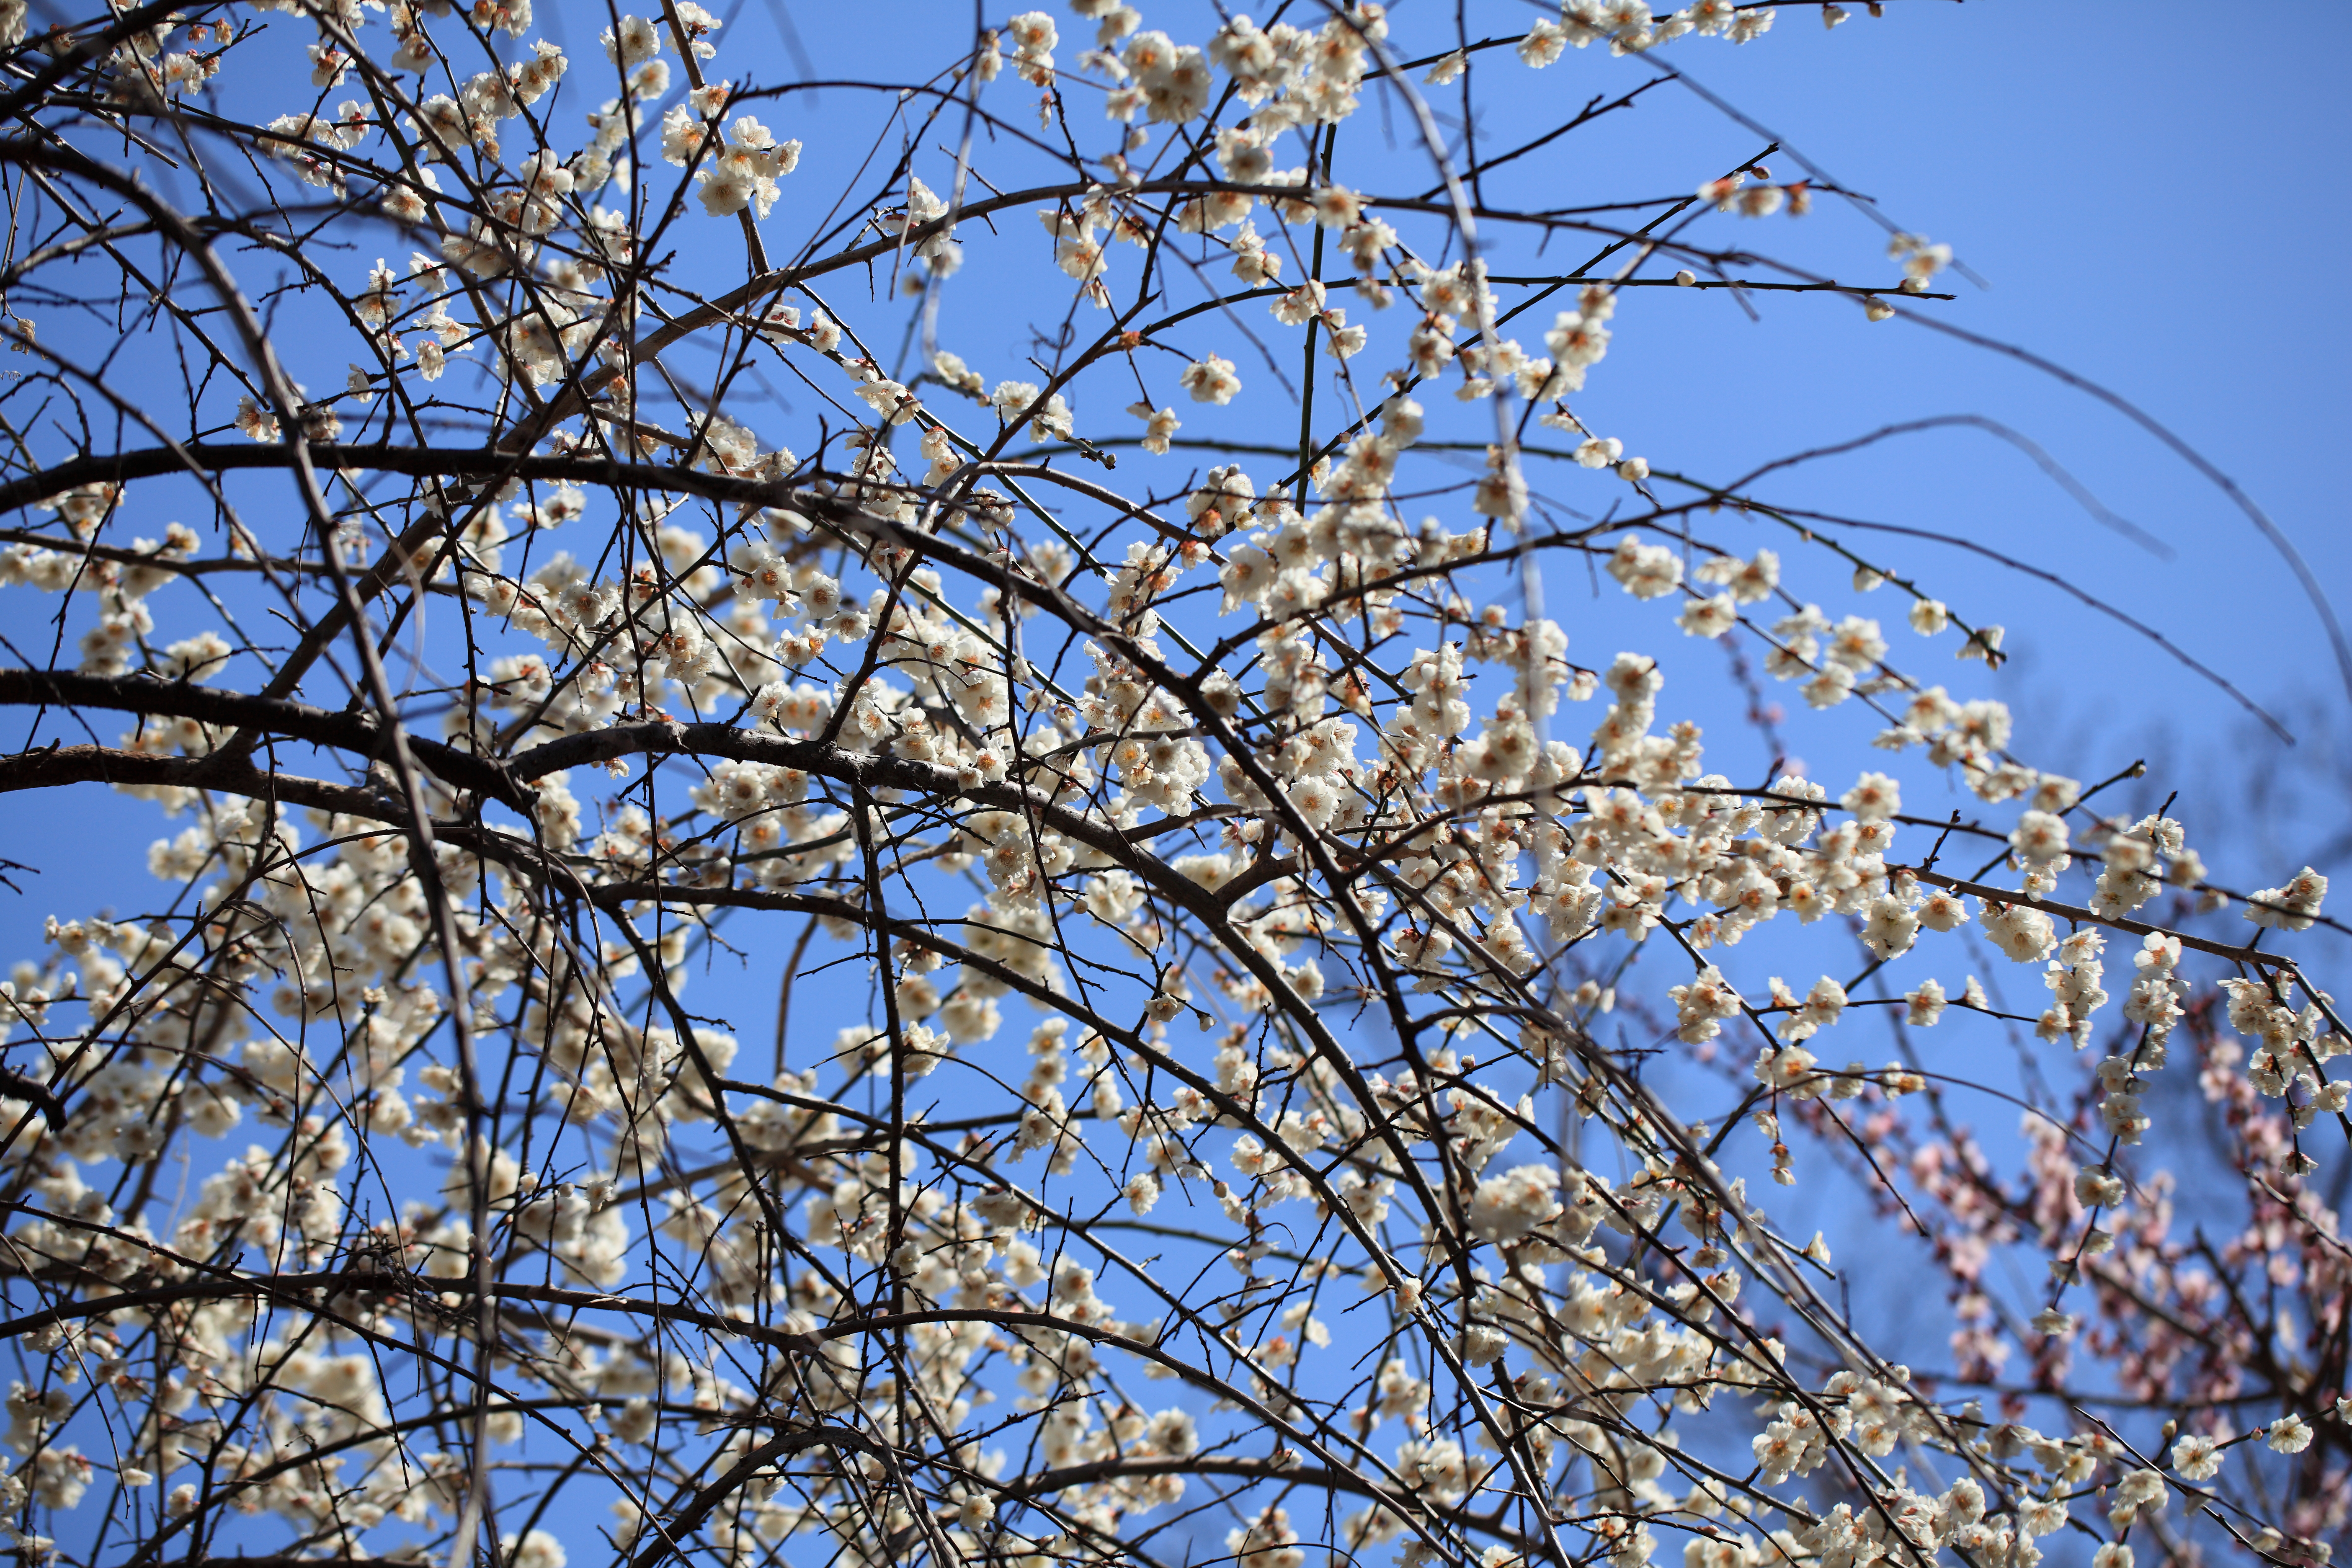
tree, branch, blossom, plant, sky, sunlight, leaf, flower, spring, high, twig, cool image, 5d, hires, markii, prunus, hi, res, resolution, saitama, kawaguchi, taxonomybinomial, mume, ume, prunusmume, flowering plant, woody plant